Hattfjelldal Airport

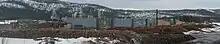
The Arbor chipboard plant at Hattfjelldal

The airport has a concrete runway which measures and is thick. It remains the only unmodified airfield from the war, as all other airfields have either been demolished or modernized. The hangar at the airport is the site of Arbor, which uses part of the runway as a storage facilities for its output.